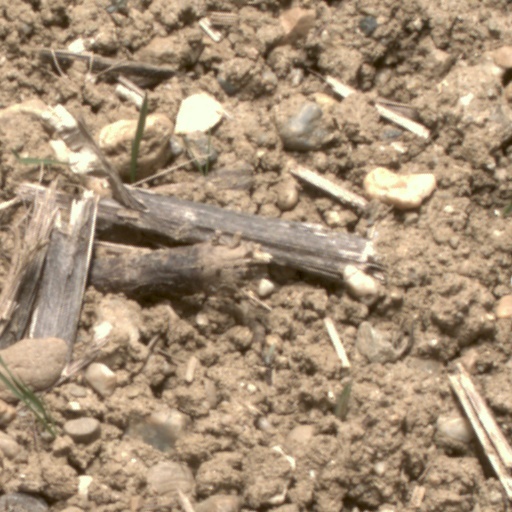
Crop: wheat